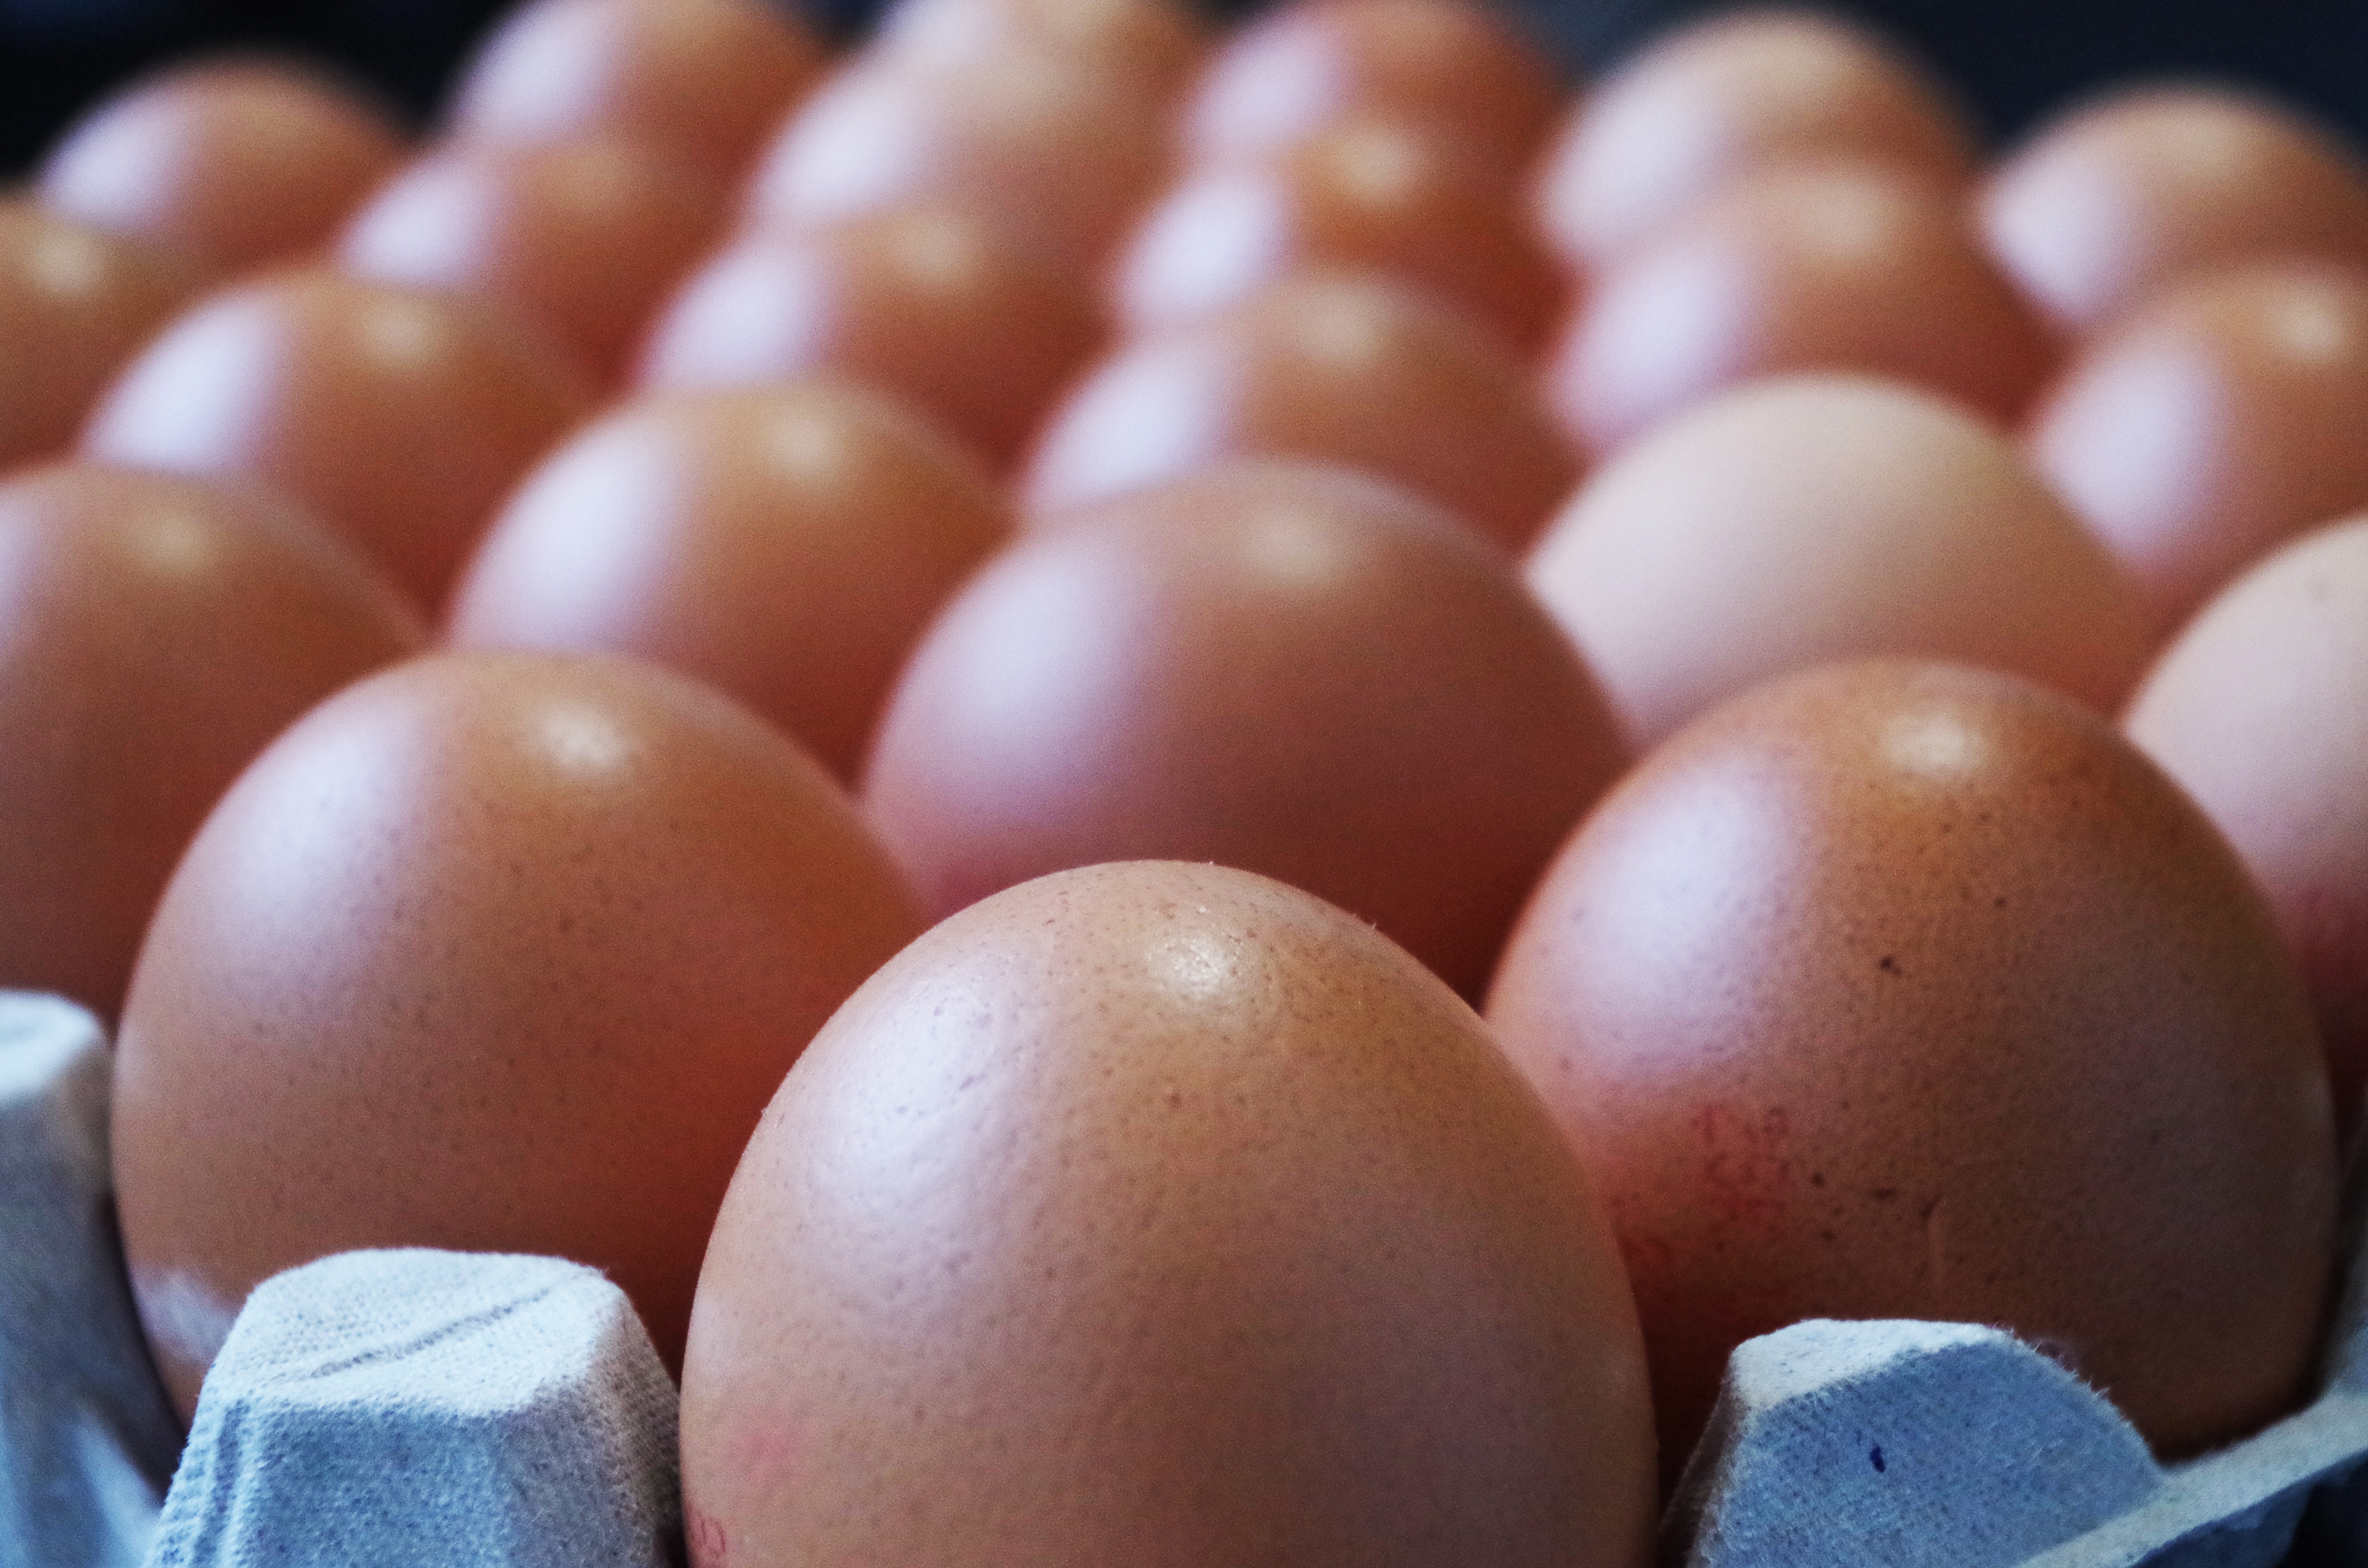
home, food, egg, yolk, container, eggs, egg white